RayStorm

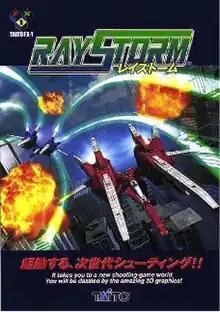
Sales flyer

is a 1996 vertically scrolling shooter arcade video game developed and published by Taito. It has been ported to several consoles, including the PlayStation, Sega Saturn, and Xbox 360. Players control a starship, the R-Gray, in its mission to destroy the Secilia Federation before it destroys Earth.